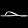
Label: Sandal